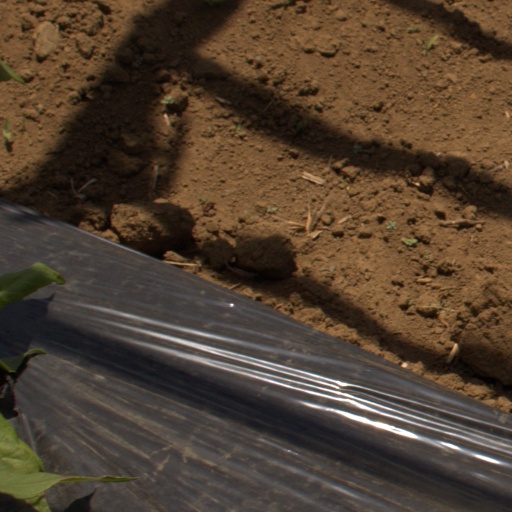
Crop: Jerusalem artichoke